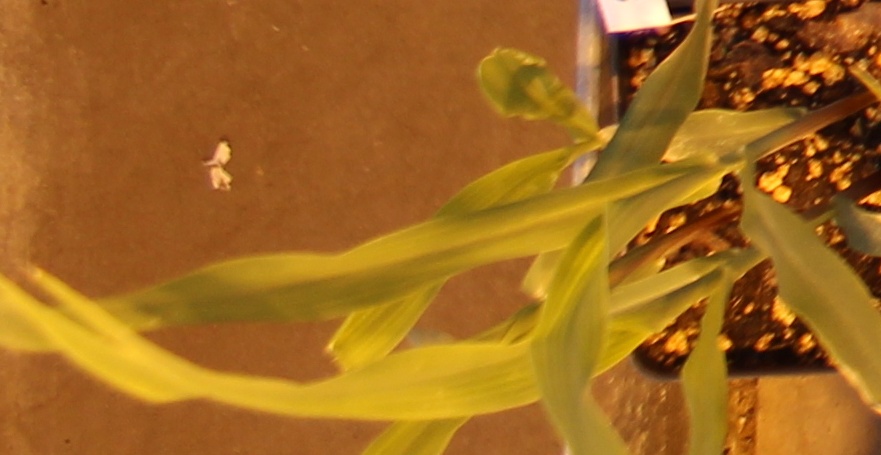
Label: Corn